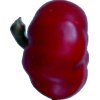
Label: red_pepper